Giuseppe Della Valle

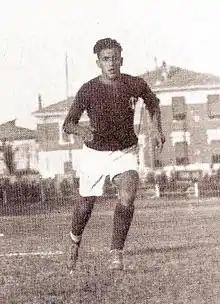
Della Valle with Bologna in 1925

Giuseppe Della Valle (25 November 1899 – 26 November 1975) was an Italian football player who featured in the Italy national team as a striker. He represented Italy at the 1924 Summer Olympics, where he scored twice.